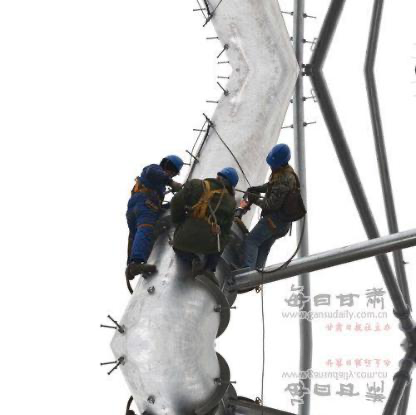
Objects in the image:
label: helmet
label: helmet
label: helmet